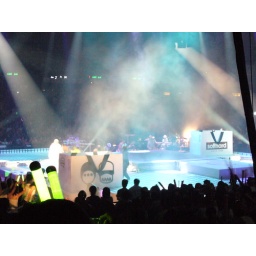
SoftHard in the paper bags